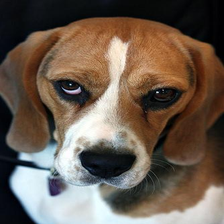
Species: dog
Breed: beagle